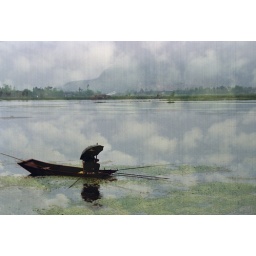
Fishing in the rain... China man sitting calmly in his boat under his umbrella, while waiting for fish to bite.